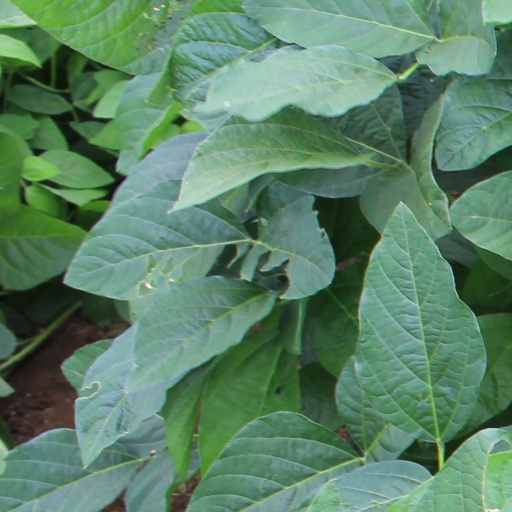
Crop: soybean